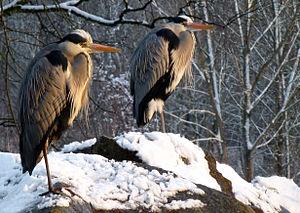
Héron cendré